Pink Moon

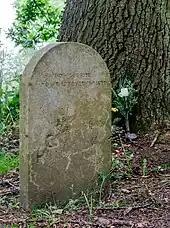
Drake's tombstone contains a line from the last track on "Pink Moon", "From the Morning."

The first notable cover versions of Nick Drake songs were released in 1992 when Lucinda Williams covered "Which Will" on her album "Sweet Old World" while alt-rock trio Walt Mink covered "Pink Moon" in 1992 and alternative rock band Sebadoh covered "Pink Moon" on their EP "Sebadoh vs Helmet". By 2006, Beck recorded covers of the album's songs for online-only release, including "Which Will" and "Parasite."